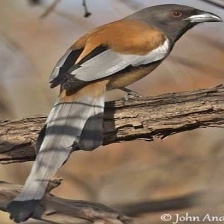
Species: RUFOUS TREPE
Scientific name: DENDROCITTA VAGABUNDA